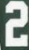
Number: 2